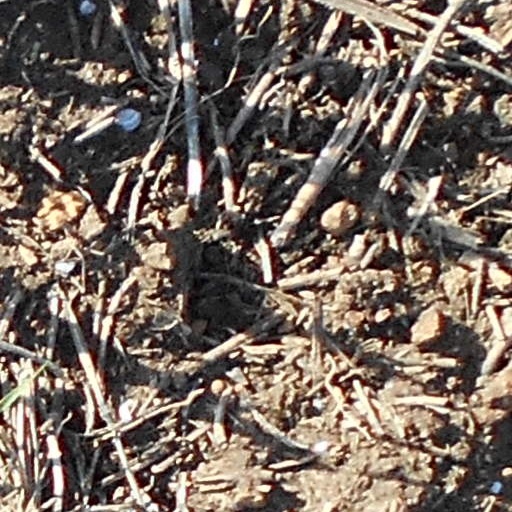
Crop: wheat